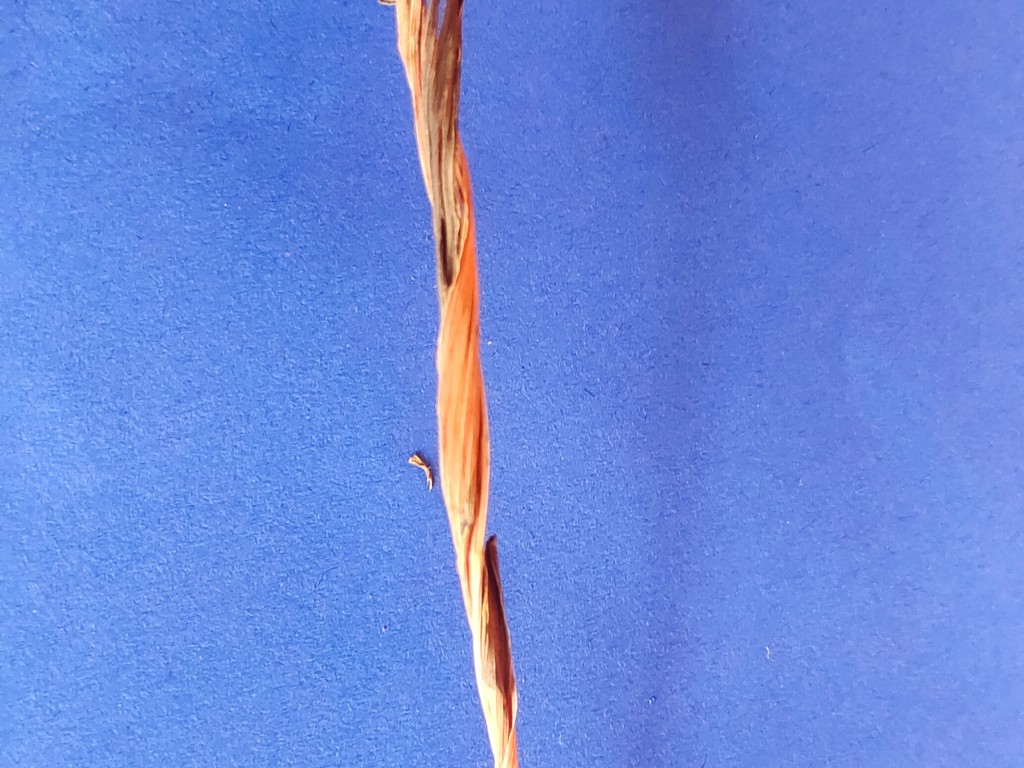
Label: Dried